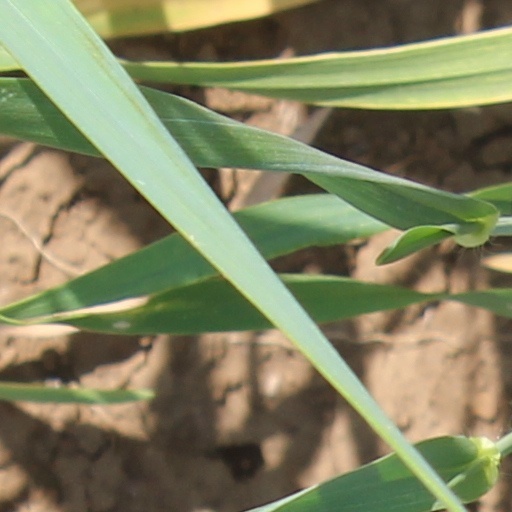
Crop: wheat